City

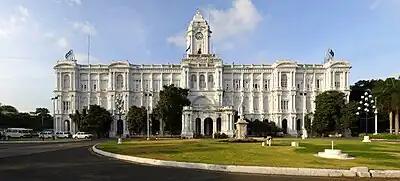
The Ripon Building, the headquarters of Greater Chennai Corporation in Chennai, is one of the oldest city governing corporations in Asia.

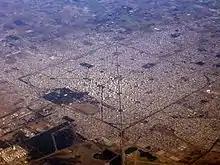
La Plata in Argentina is based on a perfect square with 5196-meter sides, and was designed in the 1880s as the new capital of Buenos Aires Province.

Urbanization is the process of migration from rural to urban areas, driven by various political, economic, and cultural factors. Until the 18th century, an equilibrium existed between the rural agricultural population and towns featuring markets and small-scale manufacturing. With the agricultural and industrial revolutions, urban population began its unprecedented growth, both through migration and demographic expansion. In England, the proportion of the population living in cities jumped from 17% in 1801 to 72% in 1891. In 1900, 15% of the world's population lived in cities. The cultural appeal of cities also plays a role in attracting residents.